Amato Group

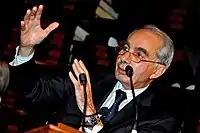
Former Italian prime minister Giuliano Amato lead the group.

The Amato Group, officially the Action Committee for European Democracy (ACED) was a group of high-level European politicians unofficially working, over 2006–2007, on rewriting the Treaty establishing a Constitution for Europe into what became known as the Treaty of Lisbon (December 2007) following the earlier treaty's rejection, in 2005, by referendums in France and the Netherlands.